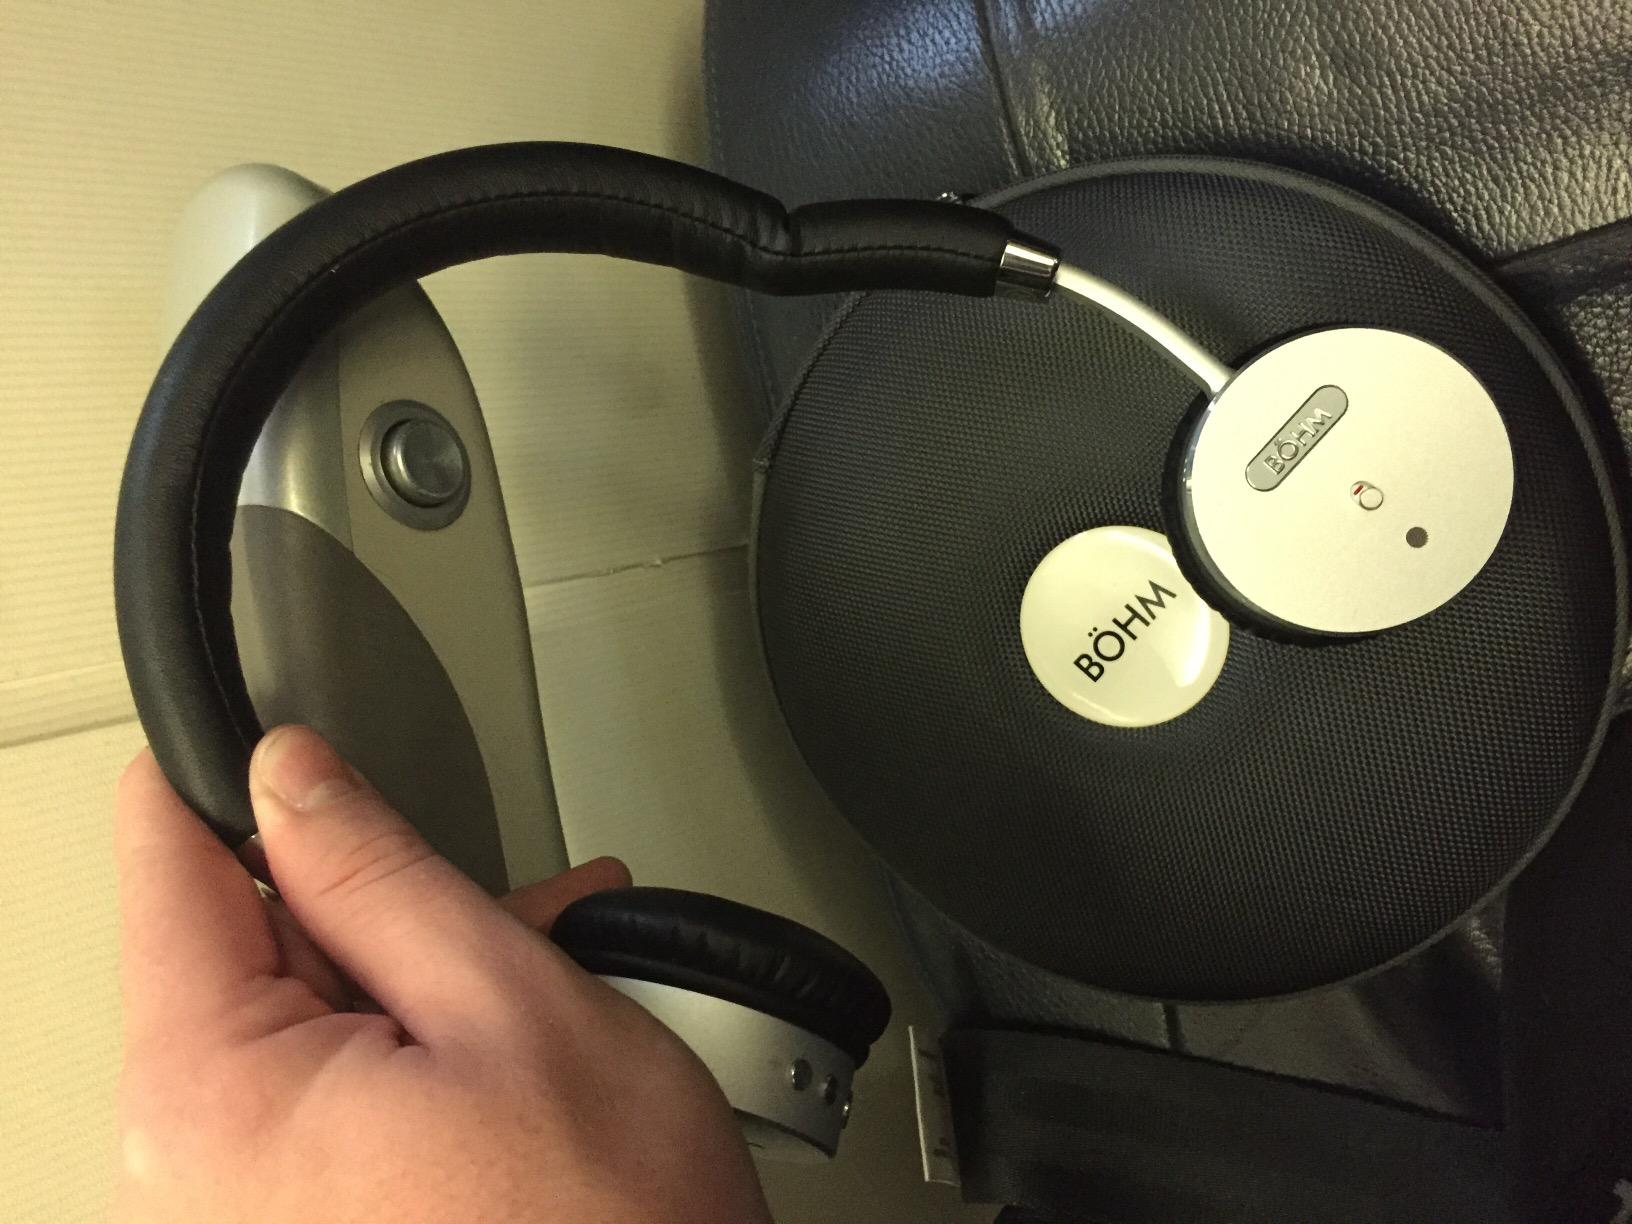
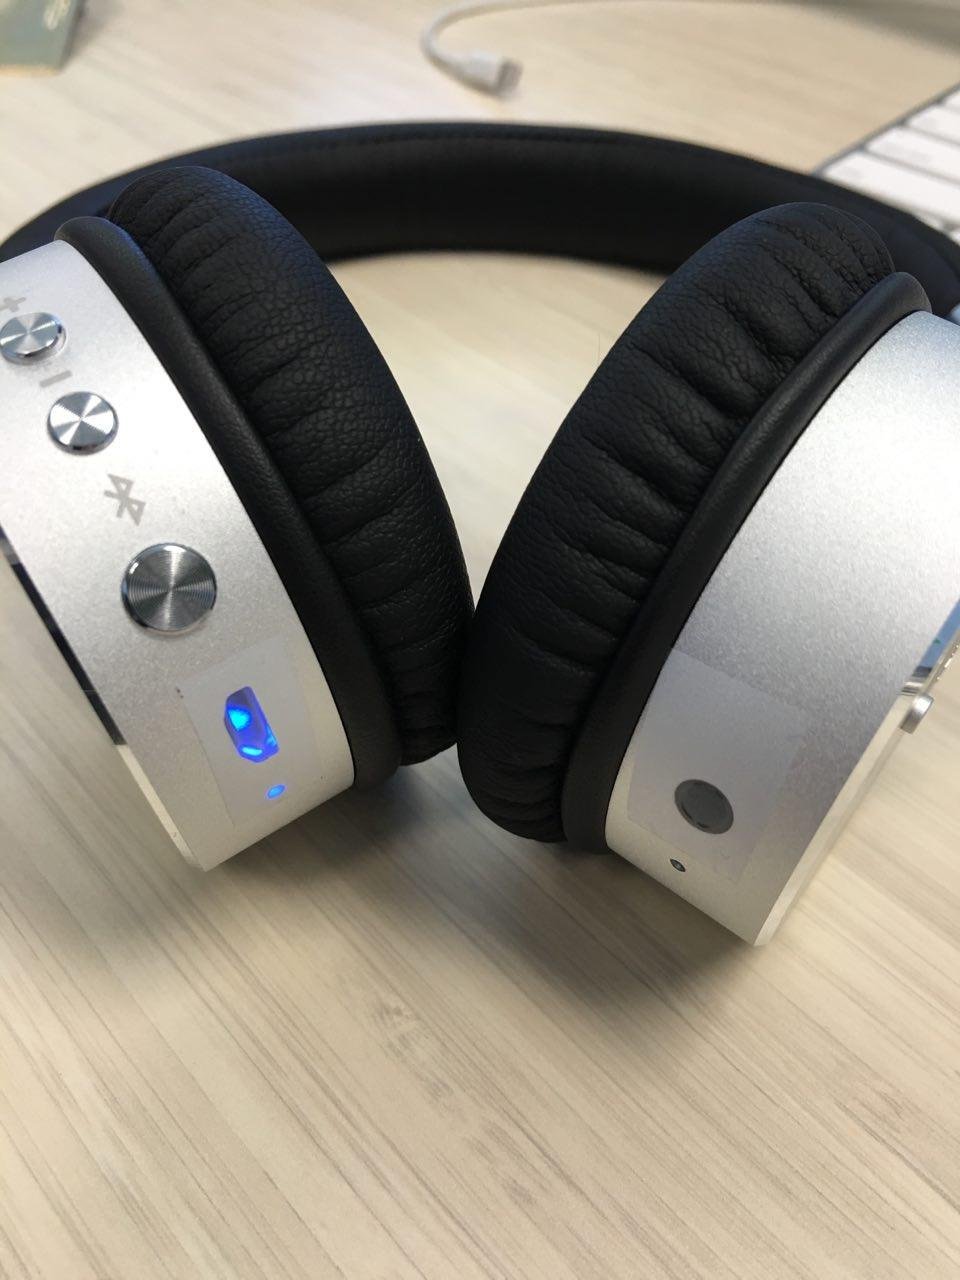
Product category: headphones
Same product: yes